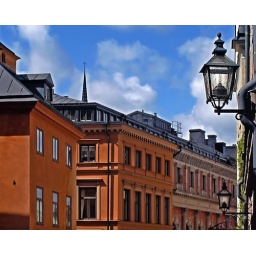
From a trip in sweden, I like the colors of the buildings in contrast with the sky